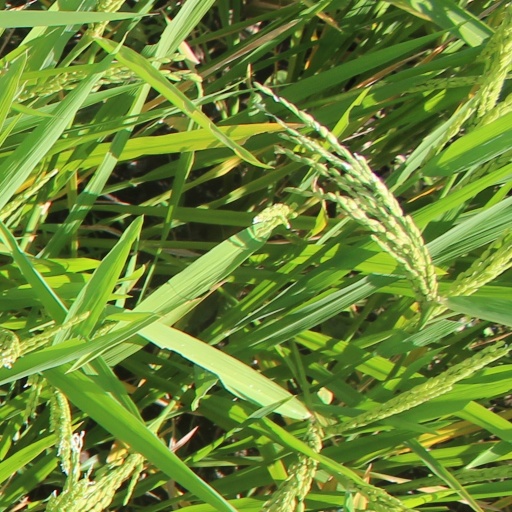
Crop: rice